Qazi Ardaghi

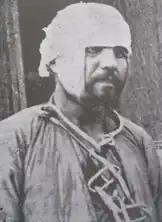
Qazi Ardaghi after the bombardment of the Iranian parliament

Molla Ali, better known as Qazi Ardaghi was an Iranian cleric, judge and revolutionary figure. He was the first principal of the and a member of the .